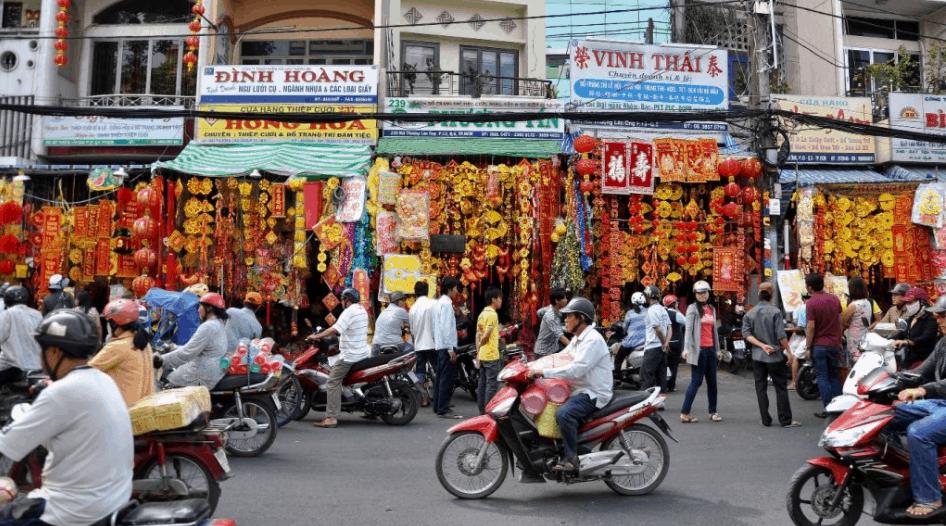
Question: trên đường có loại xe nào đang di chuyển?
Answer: trên đường có những chiếc xe máy đang di chuyển